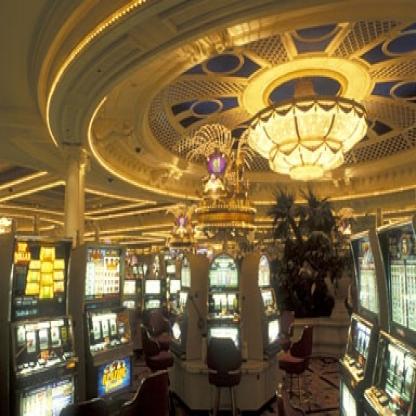
Scene: Indoor